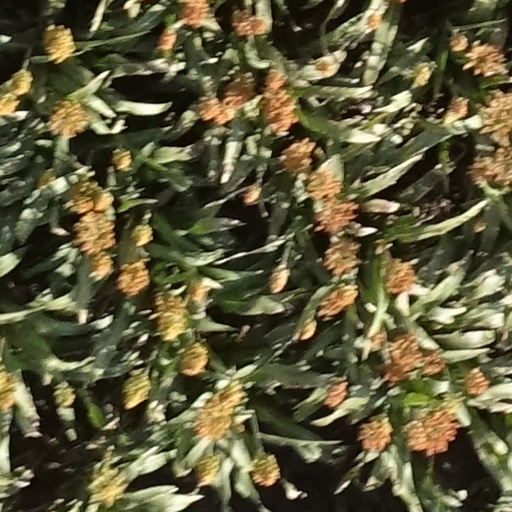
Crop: sorghum